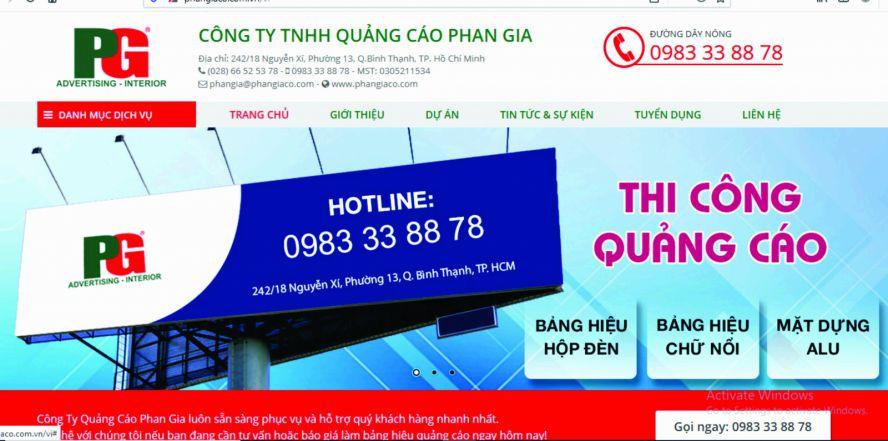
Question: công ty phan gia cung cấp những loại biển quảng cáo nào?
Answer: cung cấp các loại bảng hiệu hộp đen, bảng hiệu chữ nổi, mặt dựng alu